If I Could Reach You (manga)

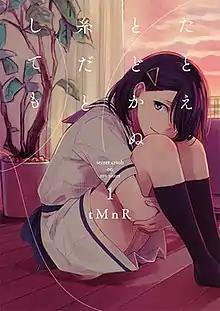
Cover of the first Japanese volume

is a Japanese "yuri" manga written and illustrated by tMnR. It was serialized in Ichijinsha's "Comic Yuri Hime" from 2016 to 2020, and is licensed for an English-language release by Kodansha Comics.